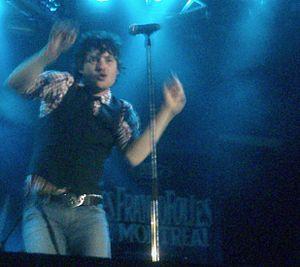
Yann Perreau en spectacle aux FrancoFolies de Montréal
Yann Perreau est un auteur-compositeur-interprète québécois, spécialisé dans le rock-électro.